Ribosomal RNA

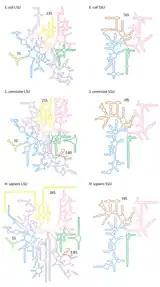
rRNAs of various species

Ribosomal ribonucleic acid (rRNA) is a type of non-coding RNA which is the primary component of ribosomes, essential to all cells. rRNA is a ribozyme which carries out protein synthesis in ribosomes. Ribosomal RNA is transcribed from ribosomal DNA (rDNA) and then bound to ribosomal proteins to form small and large ribosome subunits. rRNA is the physical and mechanical factor of the ribosome that forces transfer RNA (tRNA) and messenger RNA (mRNA) to process and translate the latter into proteins. Ribosomal RNA is the predominant form of RNA found in most cells; it makes up about 80% of cellular RNA despite never being translated into proteins itself. Ribosomes are composed of approximately 60% rRNA and 40% ribosomal proteins, though this ratio differs between prokaryotes and eukaryotes.